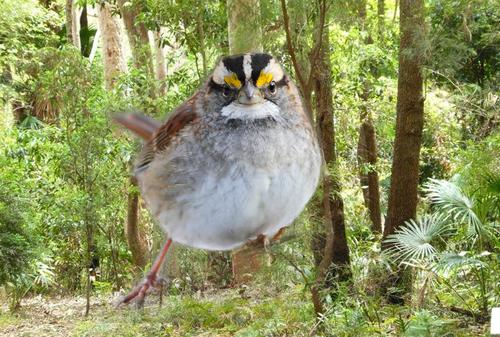
Bird species: White_throated_Sparrow
Bird type: landbird
Background: land